Muthusamy Lakshmanan

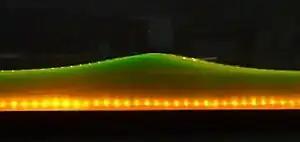
Soliton

Lakshmanan has done extensive research in the field of nonlinear dynamics, especially on solitons and chaos theory. One of the first Indian theoretical physicists to use differential geometrical methods such as Painlevé transcendents and Lie theory for studying the integrability of chaotic systems, he demonstrated "unsuspected transformations" and proposed variables for exposing hidden nonlinear structures. Collaborating with K. Murali and Leon O. Chua, he developed a non-autonomous chaotic circuit, "Murali—Lakshmanan-Chua (MLC) Circuit" which they detailed in an article, "Controlling and Synchronization of Chaos in the Simplest Dissipative Non-autonomous Circuit", published in International Journal of Bifurcation and Chaos in 1995. He studied Heisenberg spin chains with respect to its solitons and elucidated the collision of optical solitons in multimode fibres and demonstrated the energy sharing between them. The body of his work has assisted in the development of applications based on ferromagnetism and nonlinear optics. His studies have been documented by way of a number of articles and the online article repository of Indian Academy of Sciences has listed 256 of them. Besides, he has published nine books which include "Nonlinear Dynamics: Integrability, Chaos and Patterns", "Chaos in Nonlinear Oscillators: Controlling and Synchronization", "Symmetries and singularity structures", "Dynamics of Nonlinear Time-Delay Systems" and "Nonlinear Evolution Equations: Integrability and Spectral Methods". His work has drawn citations from other scientists and he has mentored over 25 doctoral and many master's scholars, which has helped develop a school of research on nonlinear dynamics.